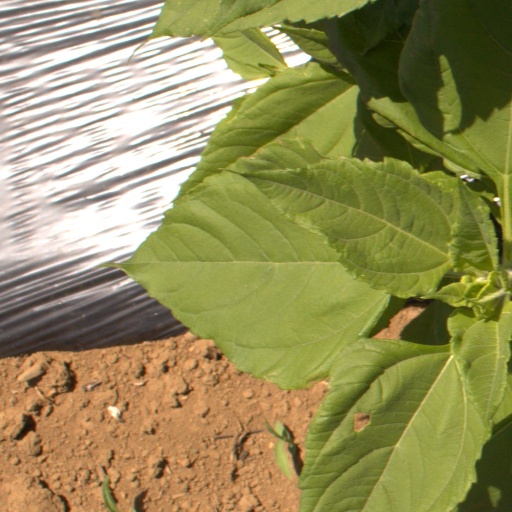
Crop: Jerusalem artichoke